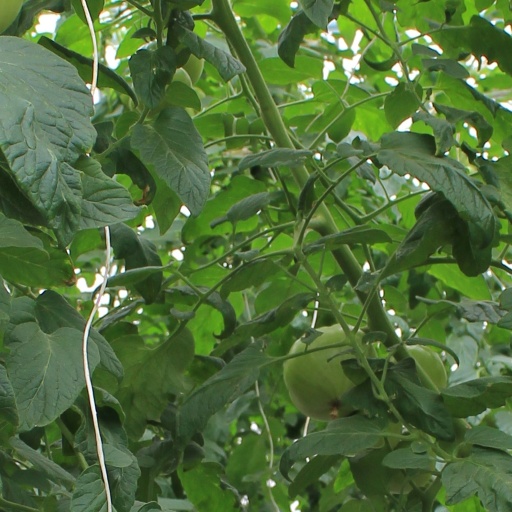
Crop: tomato